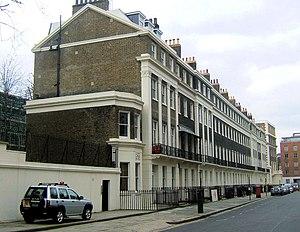
Jessie Margaret Murray, née le 9 février 1867 à Hazaribagh et morte le 25 septembre 1920 à Twickenham, est une médecin et une militante féministe britannique. Elle fonde la Medico-Psychological Clinic à Londres en 1913.